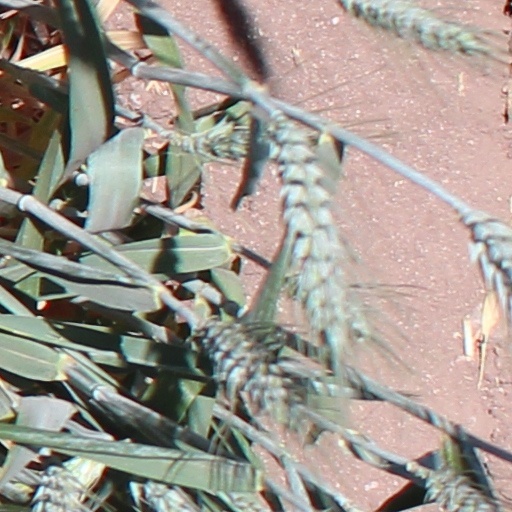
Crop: wheat